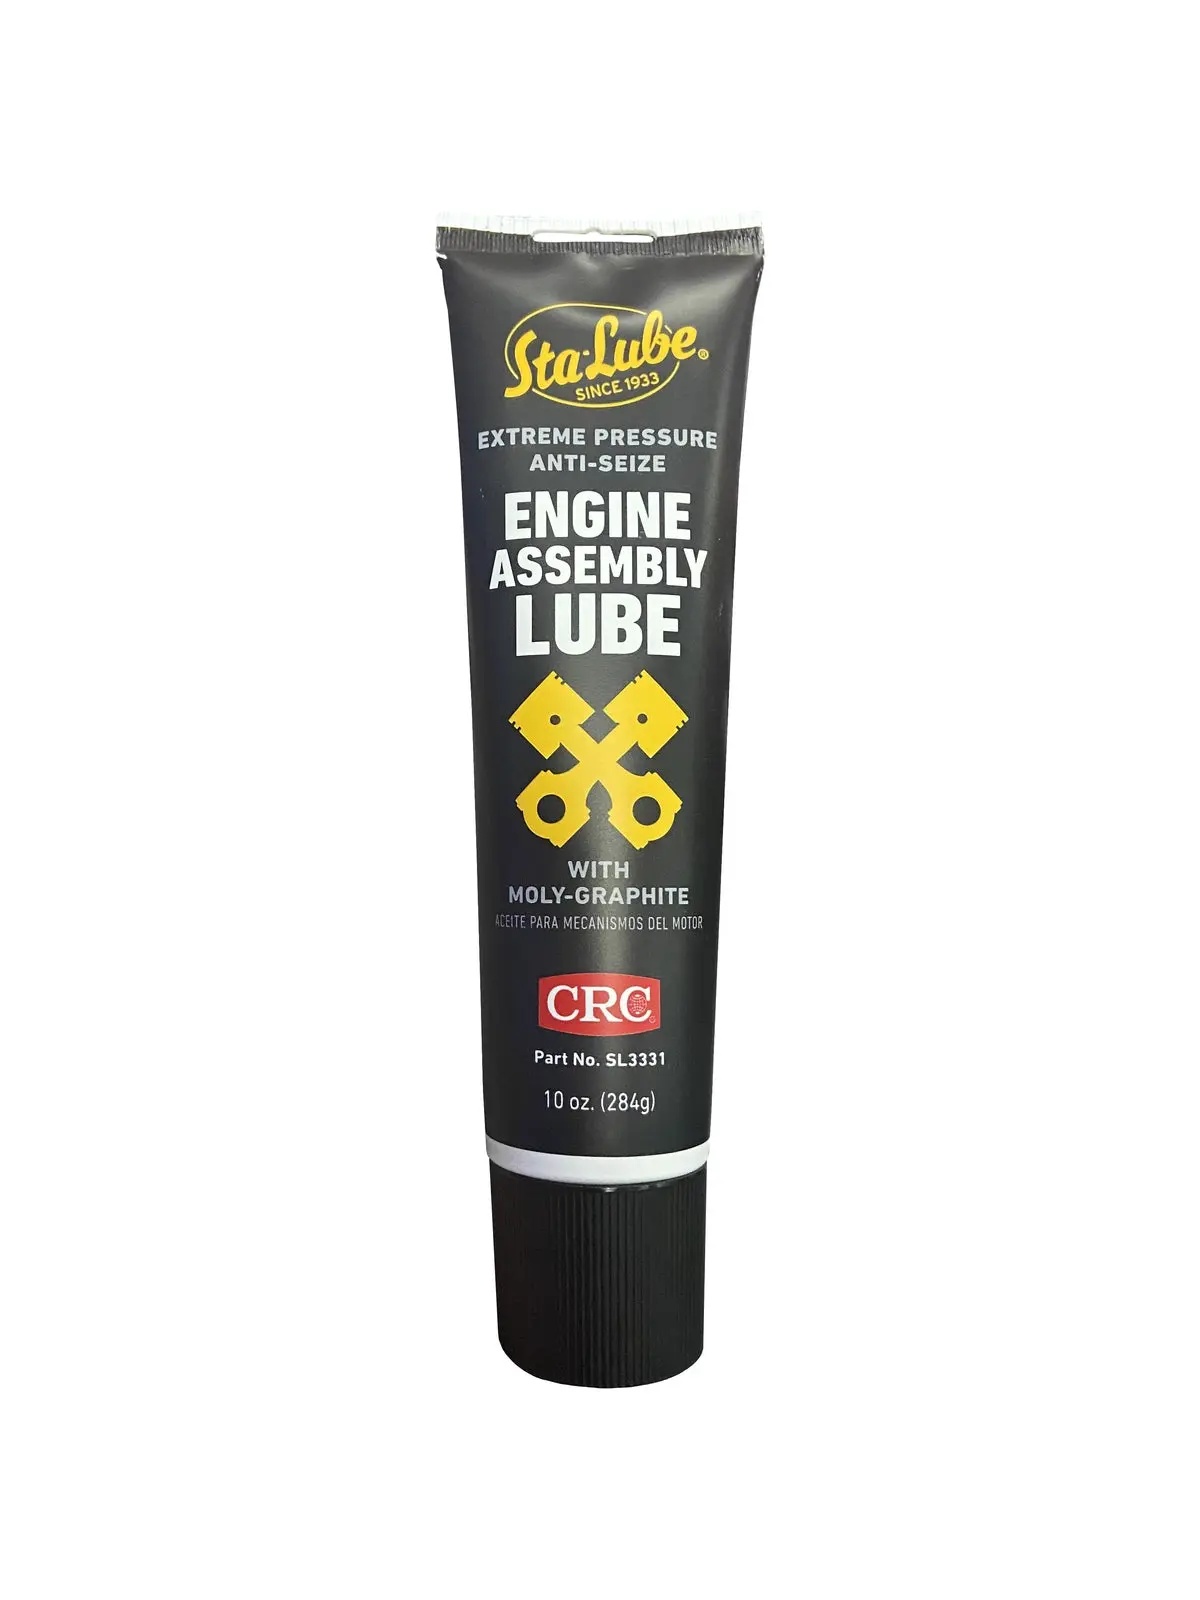
MCS Crc Engine Assembly Lube 284G
Brand: MCS
MCS Products Discover the ultimate in motorcycle enhancement with MCS Products, your go-to source for high-quality motorcycle components and accessories designed to elevate your riding experience. At MCS, we combine cutting-edge technology with exceptional craftsmanship to deliver products that set the standard in performance and reliability. Our Product Range: High-Performance Parts: Elevate your bike's performance with our selection of high-performance engine components, advanced suspension systems, and precision braking parts. Designed for optimal power, handling, and safety, our parts ensure your motorcycle performs at its peak. Custom Accessories: Personalize your ride with our extensive range of custom accessories. From sleek body kits and stylish fairings to ergonomic grips and premium footpegs, our accessories allow you to make your motorcycle truly your own. Safety Gear: Ride with confidence using our top-of-the-line safety gear, including durable helmets, protective jackets, and high-visibility vests. Our gear is designed to offer maximum protection without compromising on comfort or style. Maintenance & Care: Keep your motorcycle in top shape with our selection of maintenance products, including premium oils, cleaning solutions, and tool kits. Ensure your bike runs smoothly and efficiently with our reliable maintenance essentials. Electrical & Lighting: Enhance your motorcycle’s visibility and functionality with our advanced electrical components and lighting solutions. Our products include high-intensity LED lights, performance wiring kits, and state-of-the-art ignition systems. Rider Comfort: Improve your riding comfort with our ergonomic solutions, such as adjustable handlebars, cushioned seats, and high-quality riding boots. Designed to reduce fatigue and increase enjoyment, our comfort products are perfect for long rides. Innovation & Quality: At MCS, we are dedicated to bringing you the latest innovations in motorcycle technology. Each product undergoes rigorous testing and quality control to ensure it meets the highest standards of performance and durability. Experience the difference that MCS Products can make in your riding adventures. With a focus on quality, performance, and innovation, we provide everything you need to make the most of every journey.
Category: Vehicles & Parts > Vehicle Parts & Accessories > Vehicle Maintenance, Care & Decor > Vehicle Fluids > Vehicle Greases